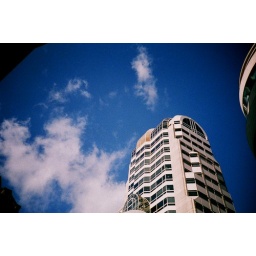
First piece of blue sky I've seen in weeks! Hurrah!